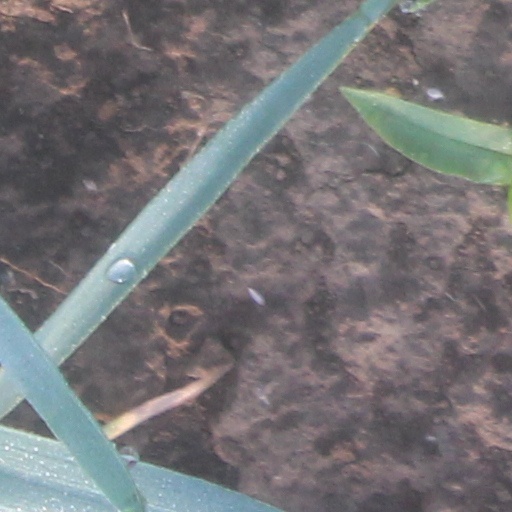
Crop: wheat